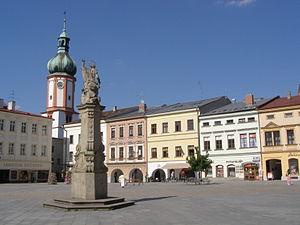
Frýdek-Místek est une ville de la région de Moravie-Silésie, en Tchéquie, et le chef-lieu du district de Frýdek-Místek. Elle est née le 1ᵉʳ janvier 1943 de la fusion des villes de Frýdek en Silésie et de Místek en Moravie. Sa population s'élevait à 55 557 habitants en 2020.